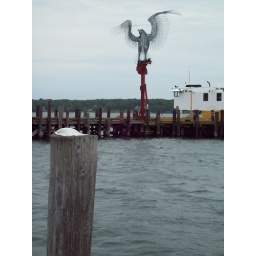
bird sculpture in Greenport, base made from Twin Tower beam after 9/11